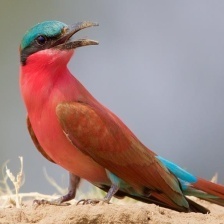
Species: CARMINE BEE-EATER
Scientific name: MEROPS NUBICOIDES
ImageNet parent category: bee_eater